Aldo Cipullo

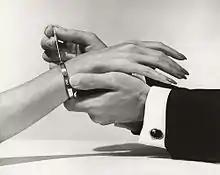
Gary Bernstein's photograph of Aldo Cipullo's Love Bracelet at the Museum of Modern Art, New York City.

Cipullo was born on November 18, 1935, in Naples, Italy and later grew up largely in Rome. His father owned a costume jewelry manufacturing business and so he was born into a design family. After finishing graduating school, he began an apprenticeship in the jewelry industry. He immigrated to America in 1959 where he started his studies at Manhattan's School of Visual Arts.